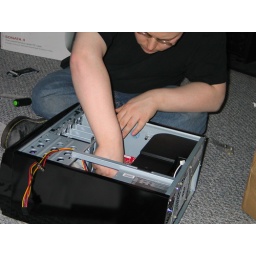
Chris and his shiny new black case, and all the computer parts in bits and pieces.